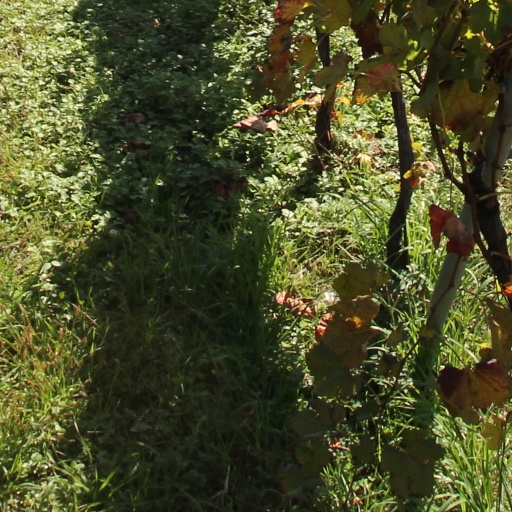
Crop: grape